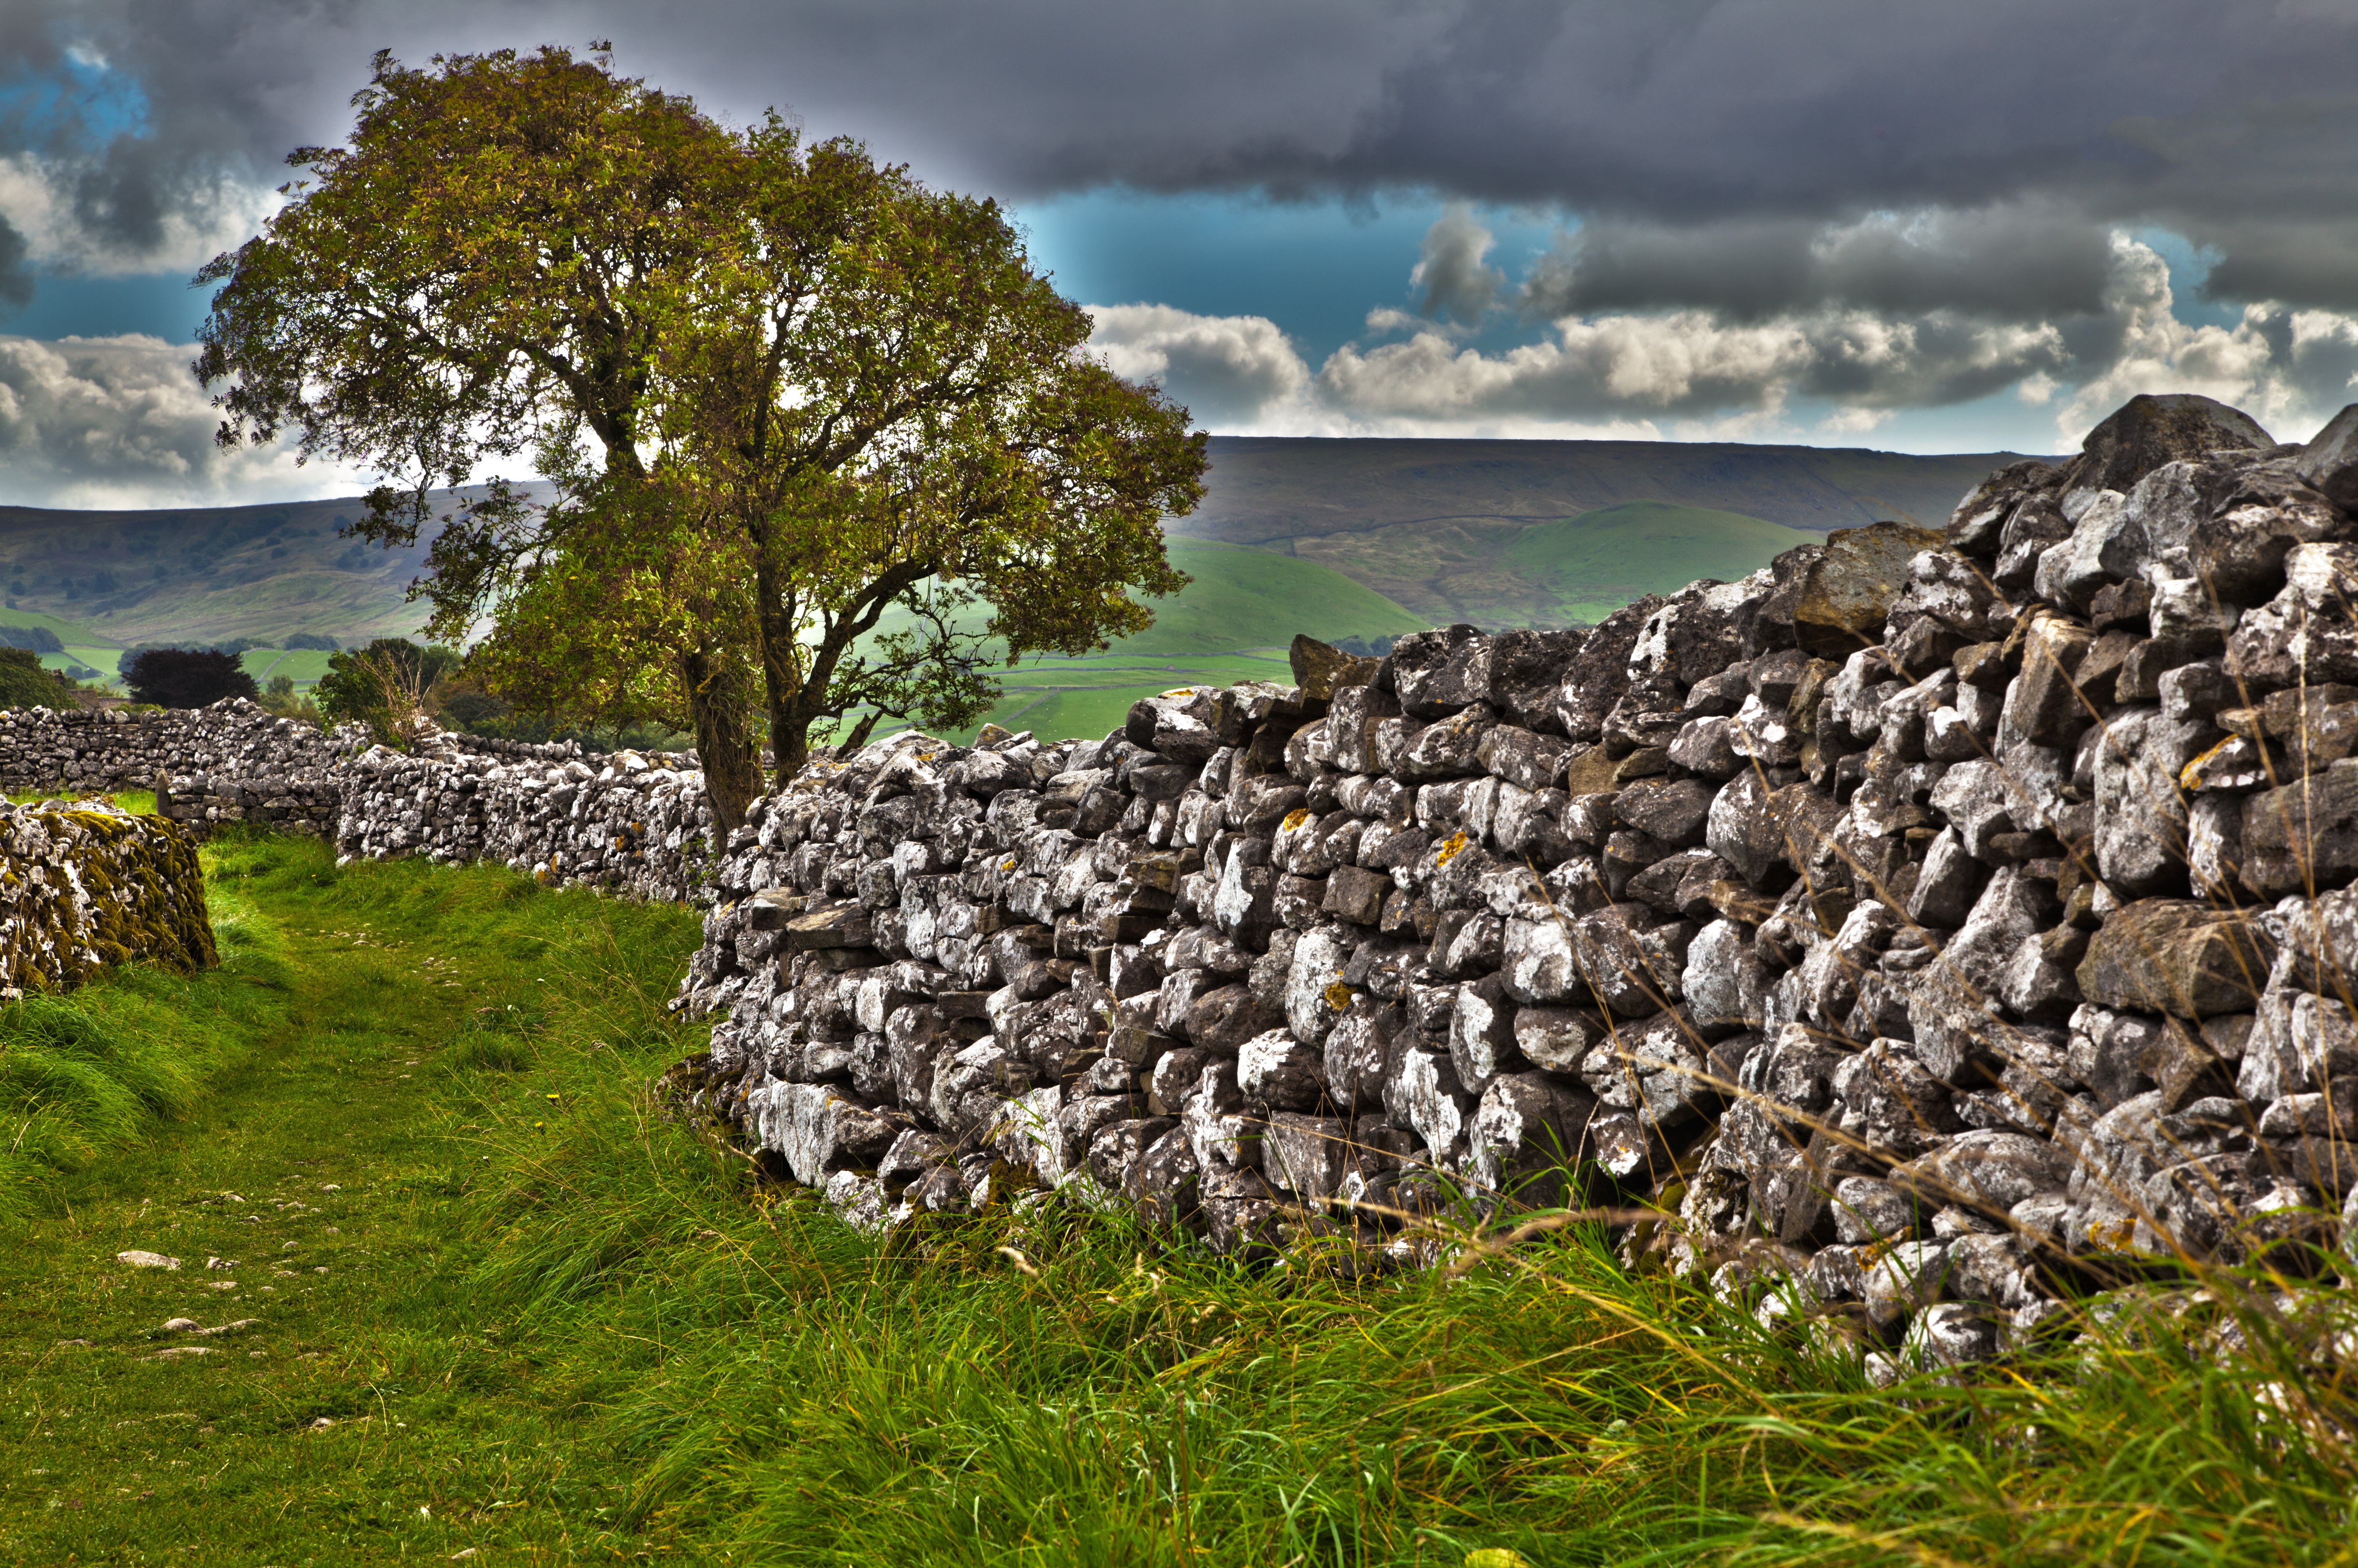
landscape, sea, coast, tree, nature, path, grass, rock, ocean, fence, cloud, sky, hill, shore, flower, old, wall, stone, cliff, walk, rural, green, lane, terrain, england, hdr, clouds, ruins